Kim Bodnia

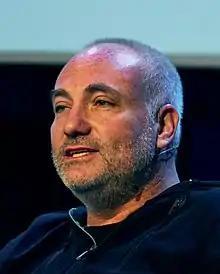
Bodnia in 2012

Kim Bodnia (born 12 April 1965) is a Danish actor. He became widely known for his role as police detective Martin Rohde in the Scandinavian crime drama series "The Bridge". He is also known internationally for his lead role as drug dealer Frank in Nicolas Winding Refn's 1996 directorial debut "Pusher", and as Konstantin in the spy thriller TV series "Killing Eve" (2018–2022).